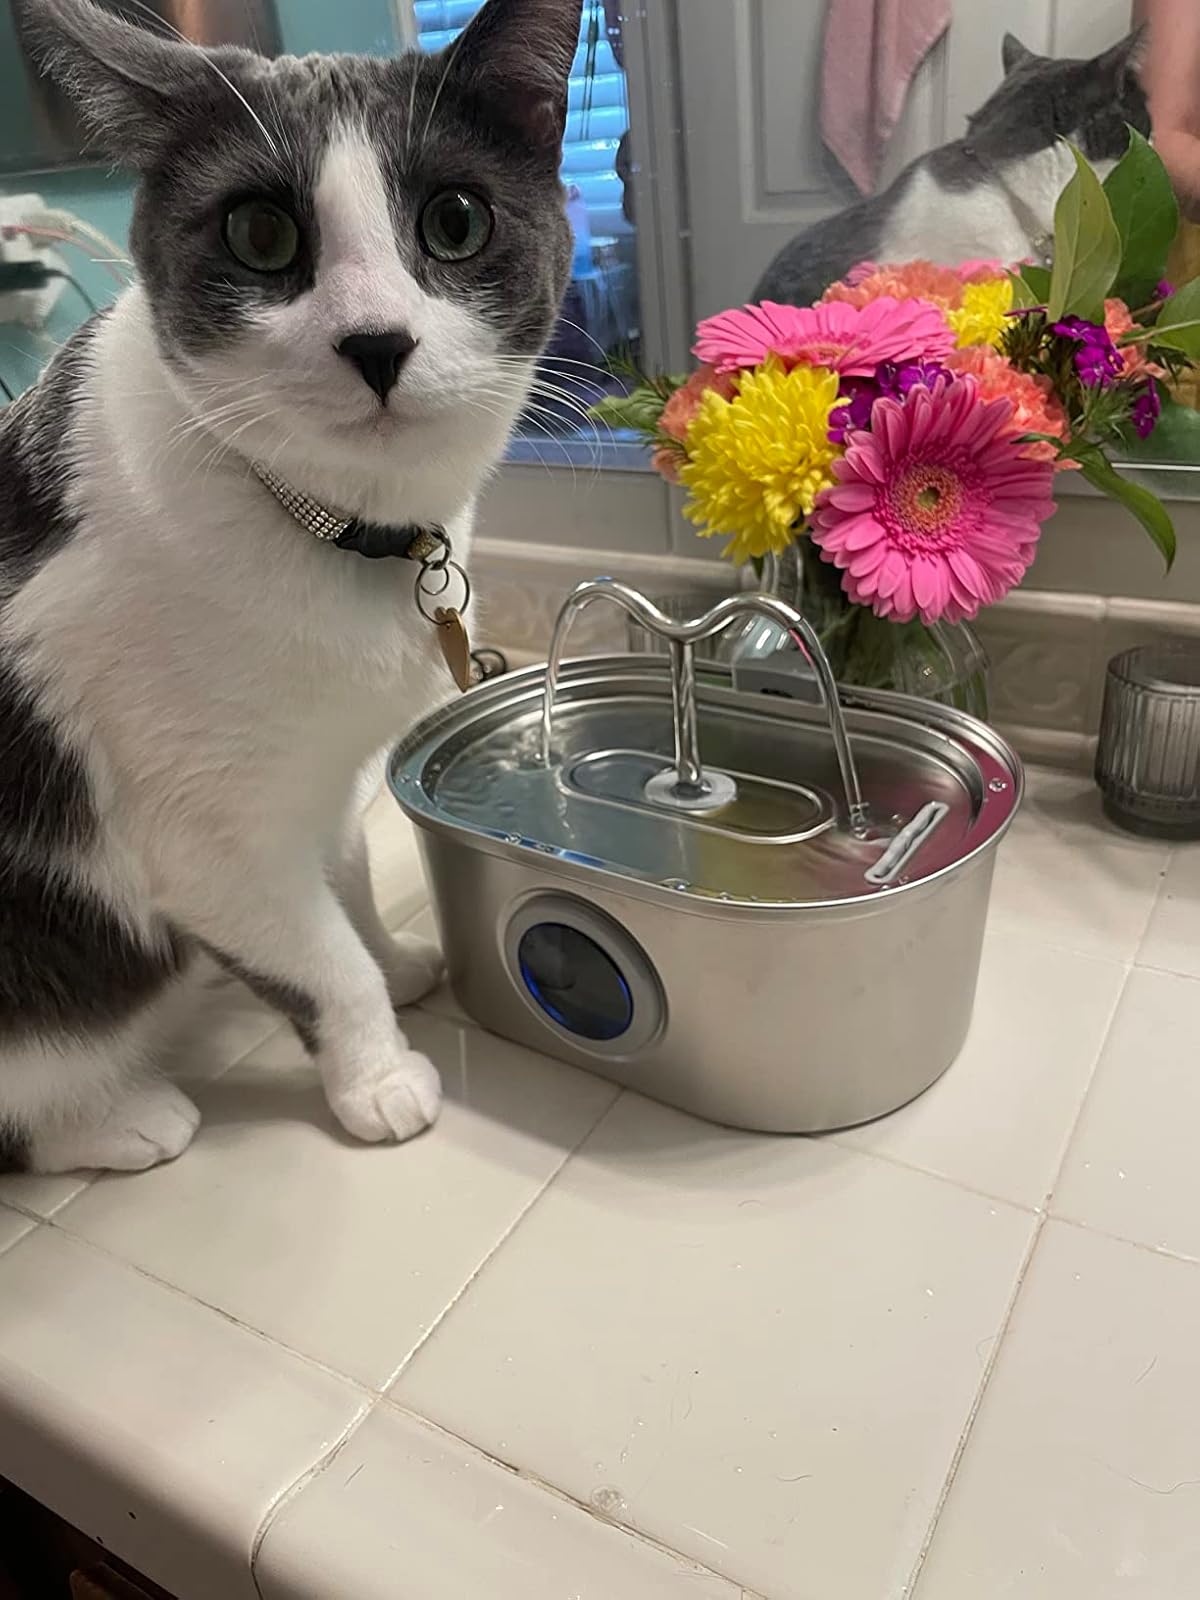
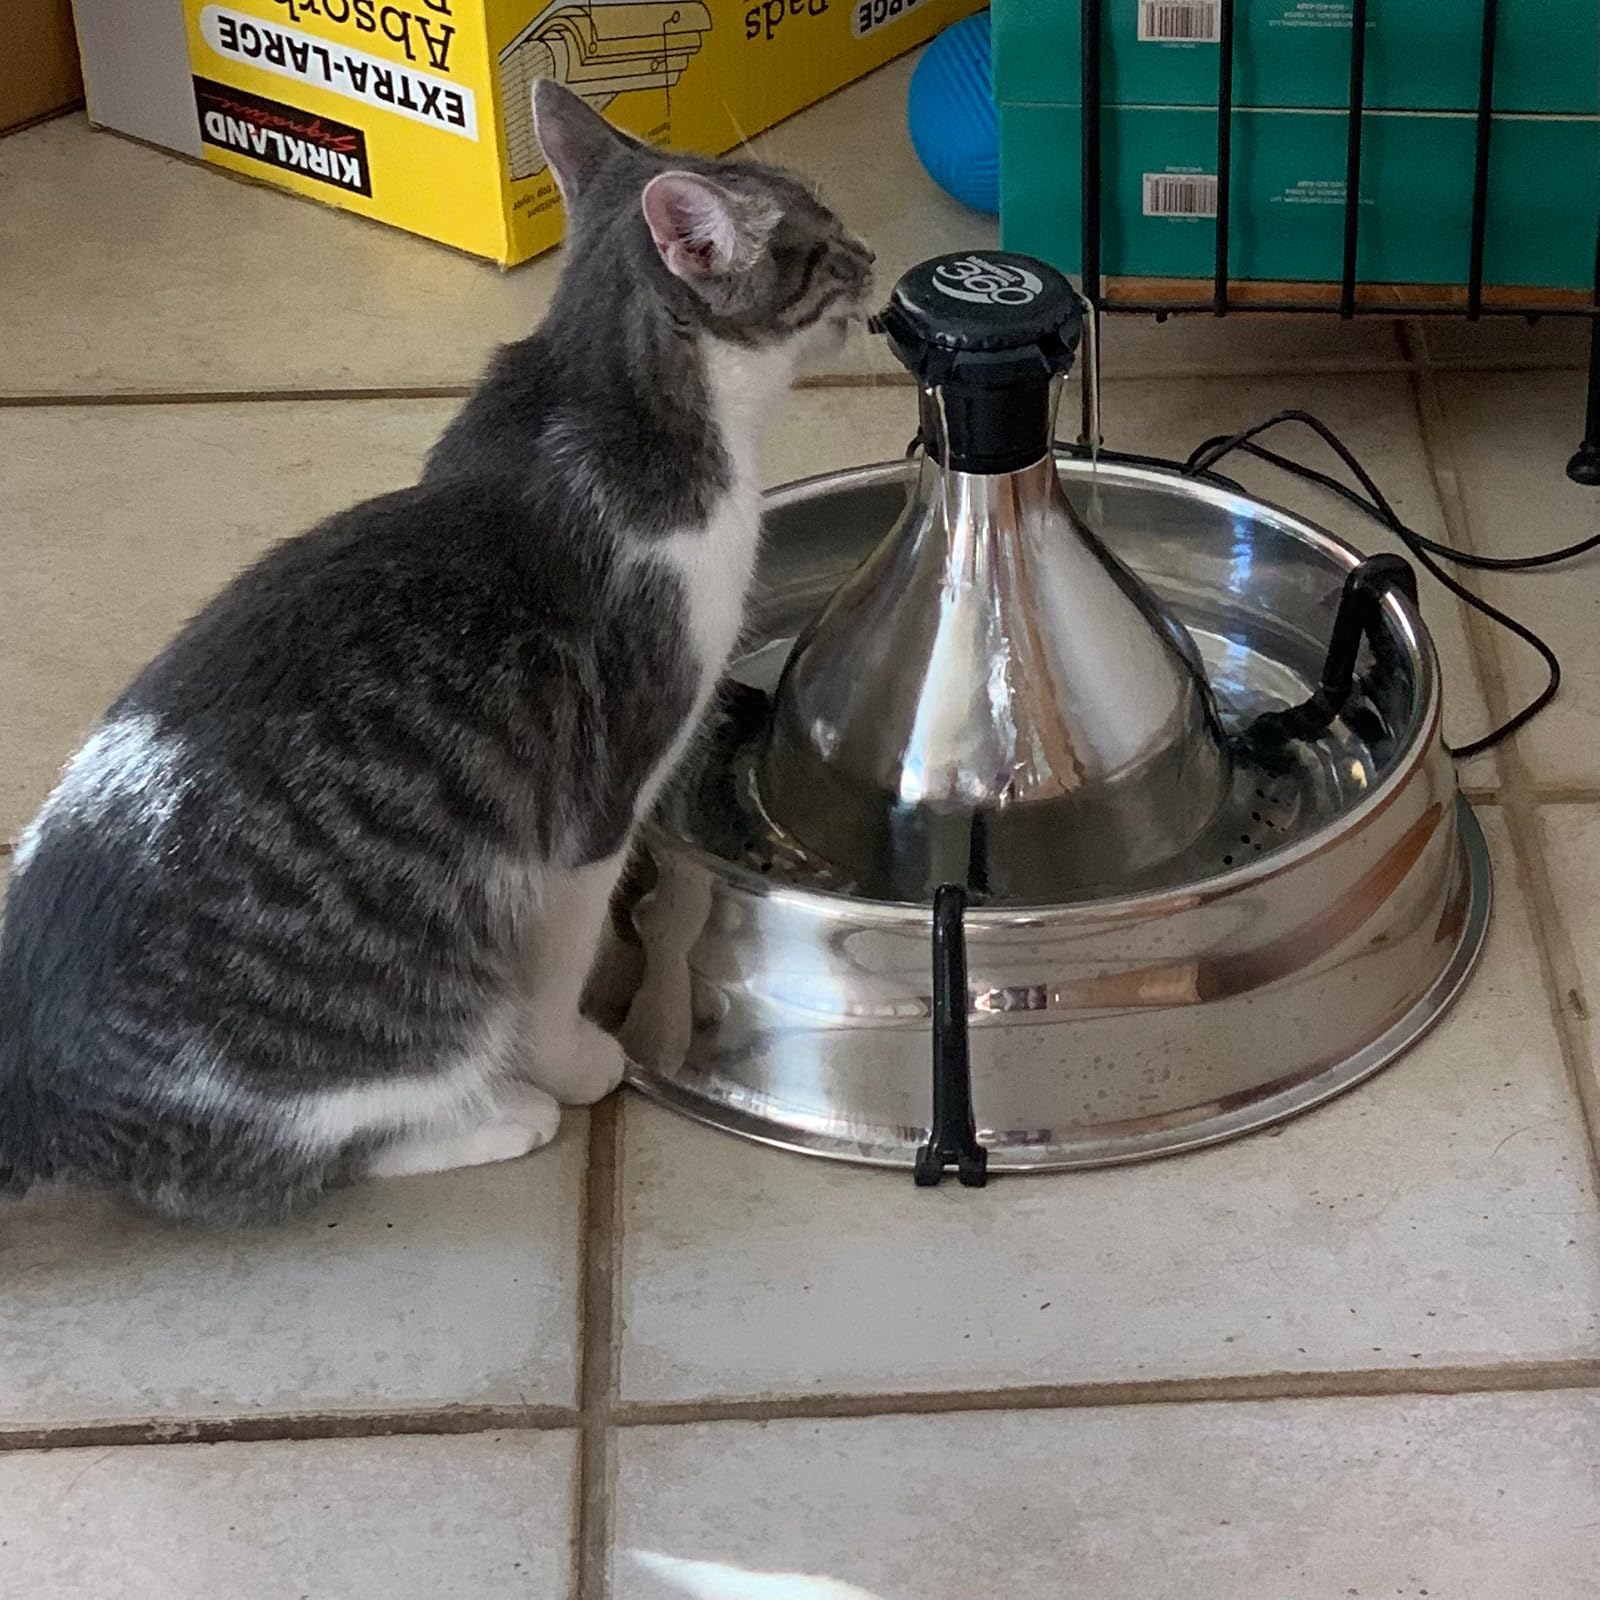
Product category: items_bowl
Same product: no